Facundo Farías

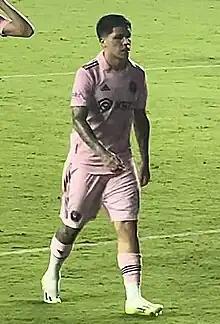
Farías with Inter Miami in 2023

Facundo Hernán Farías (born 28 August 2002) is an Argentine professional footballer who plays as an attacking midfielder for Estudiantes.